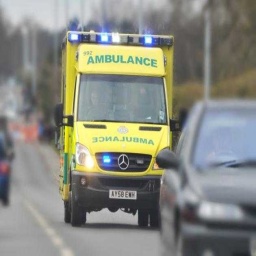
Label: ambulance